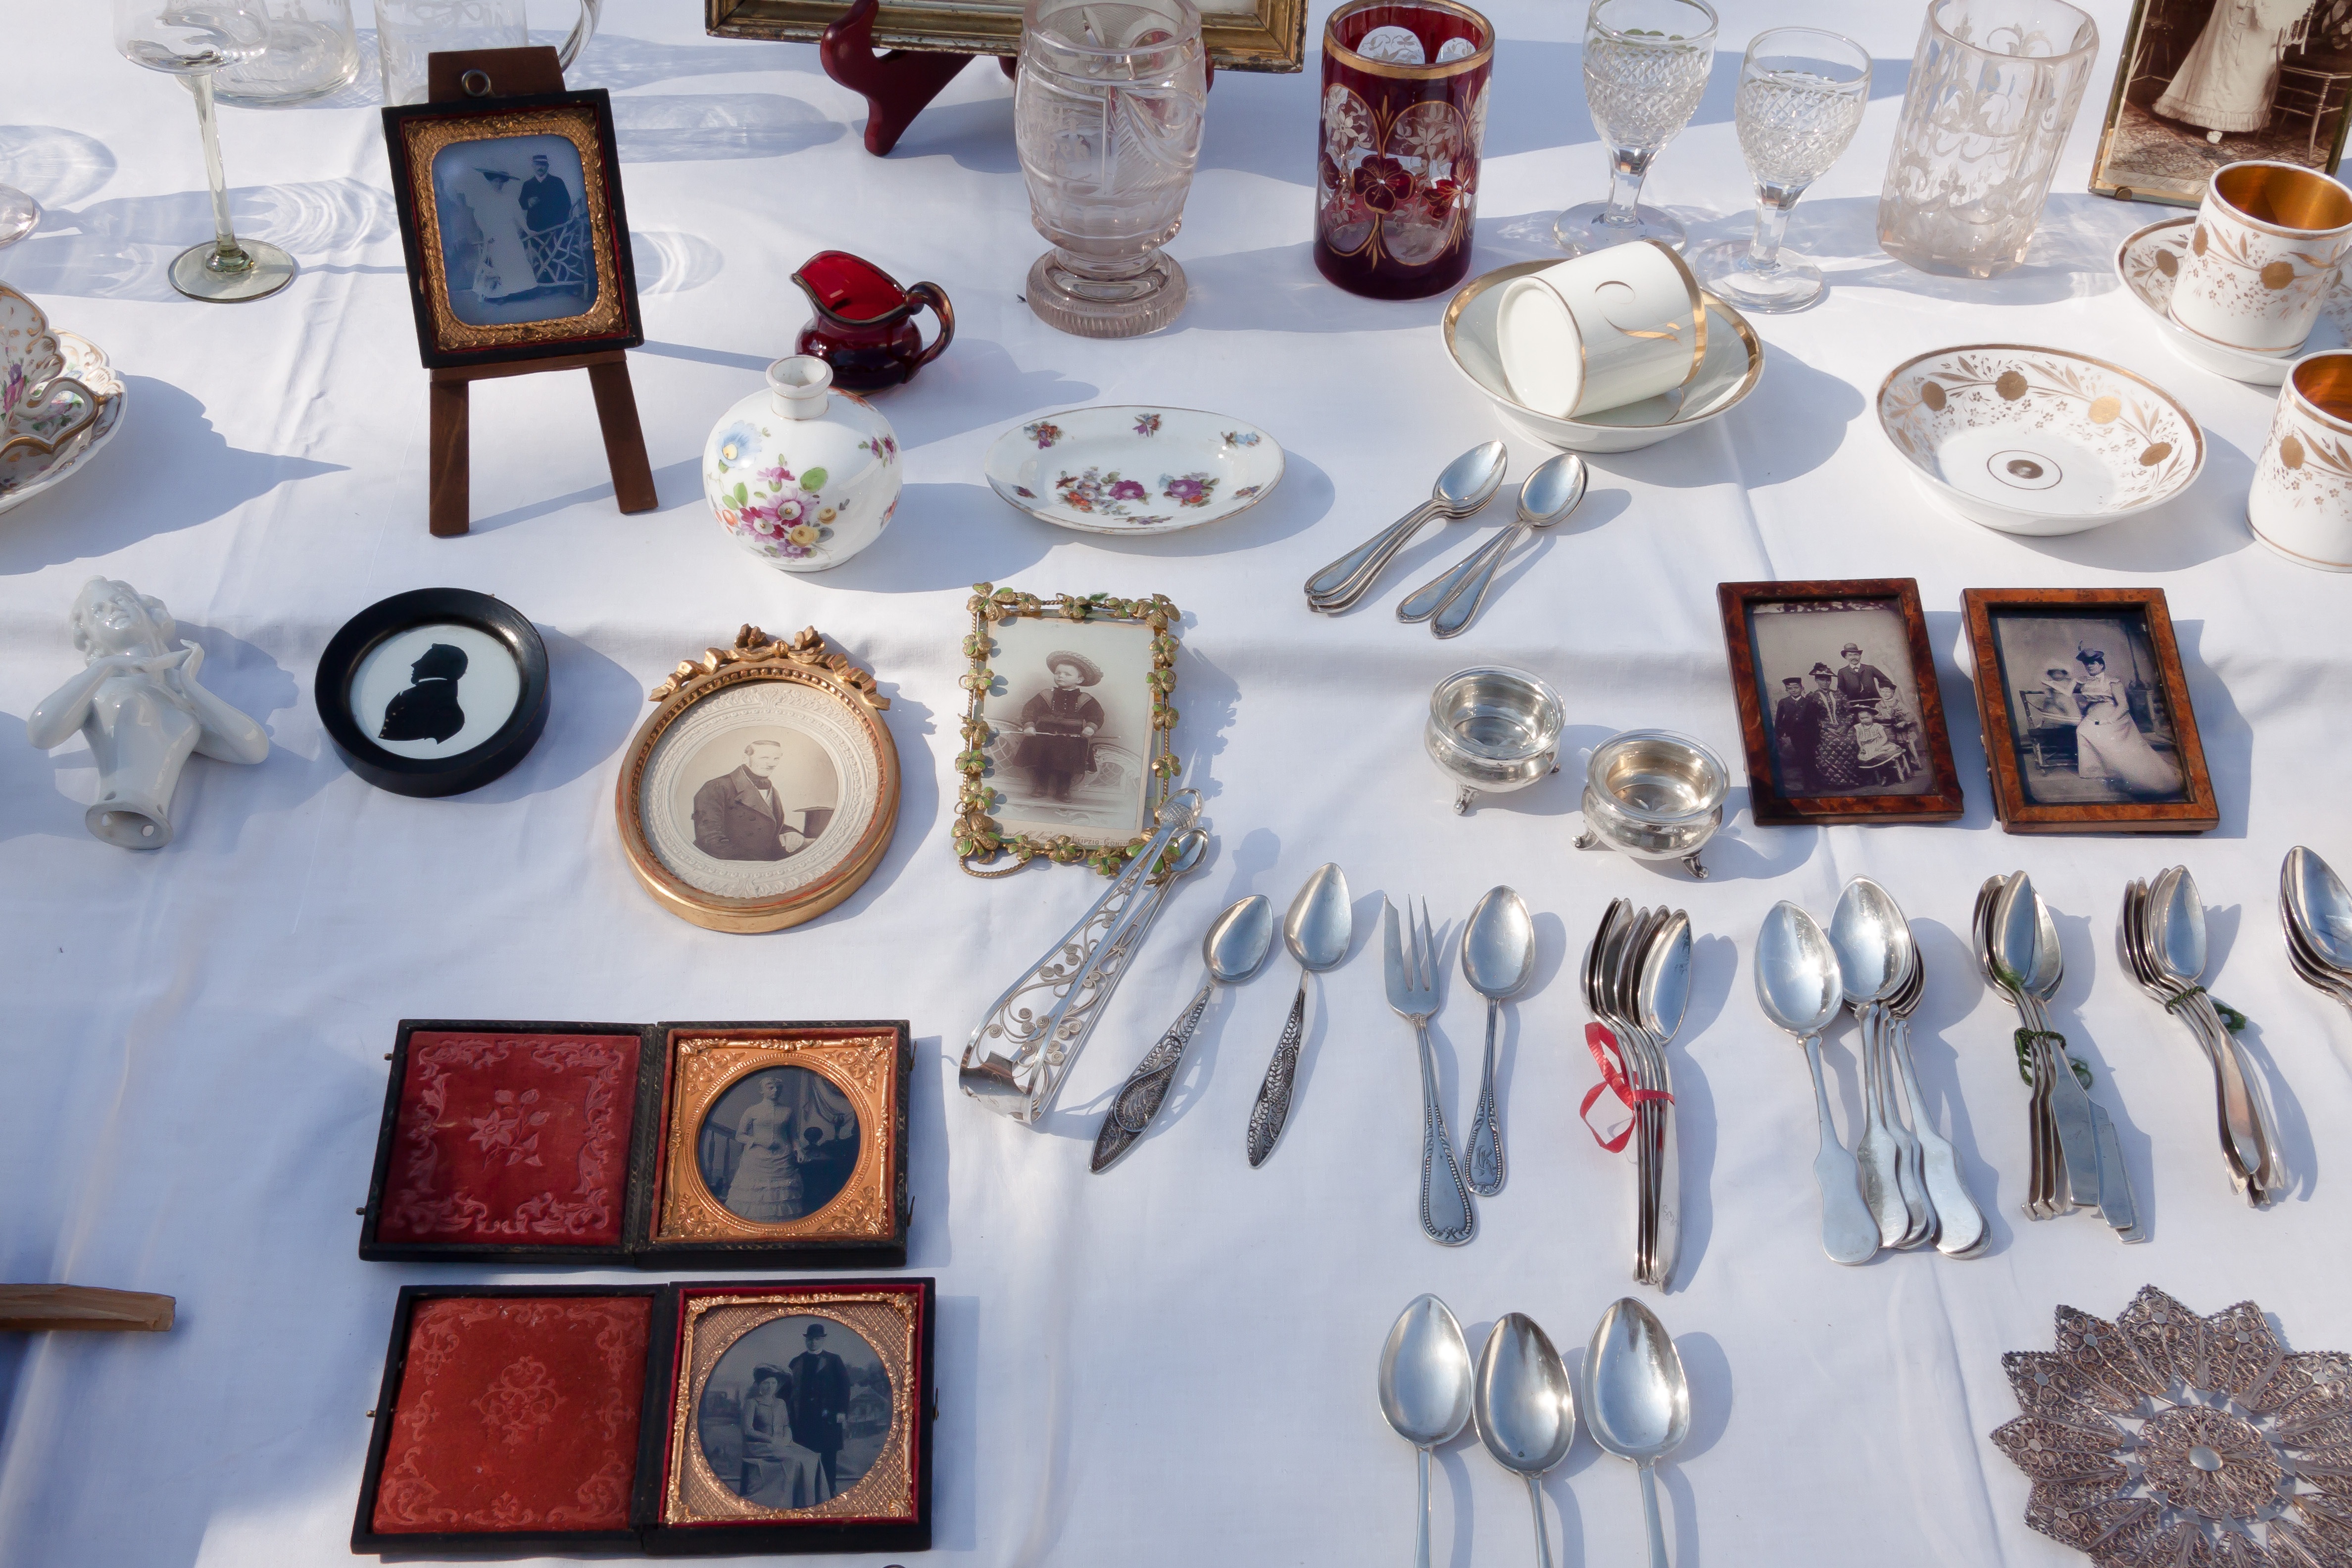
silverware, antique, old, junk, art, design, silver, sale, flea market, antiques, kitsch, used, used commercially, nippes, second hand, silver cutlery